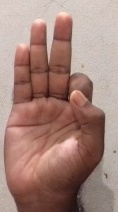
ASL sign: F